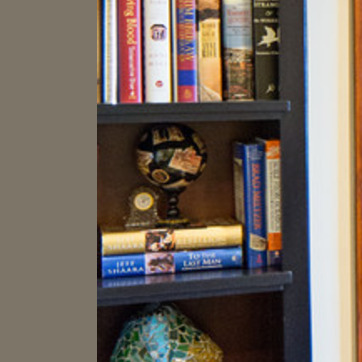
Material: paper